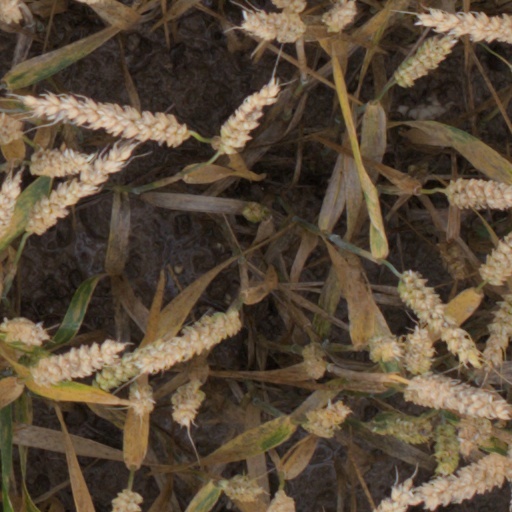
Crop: wheat